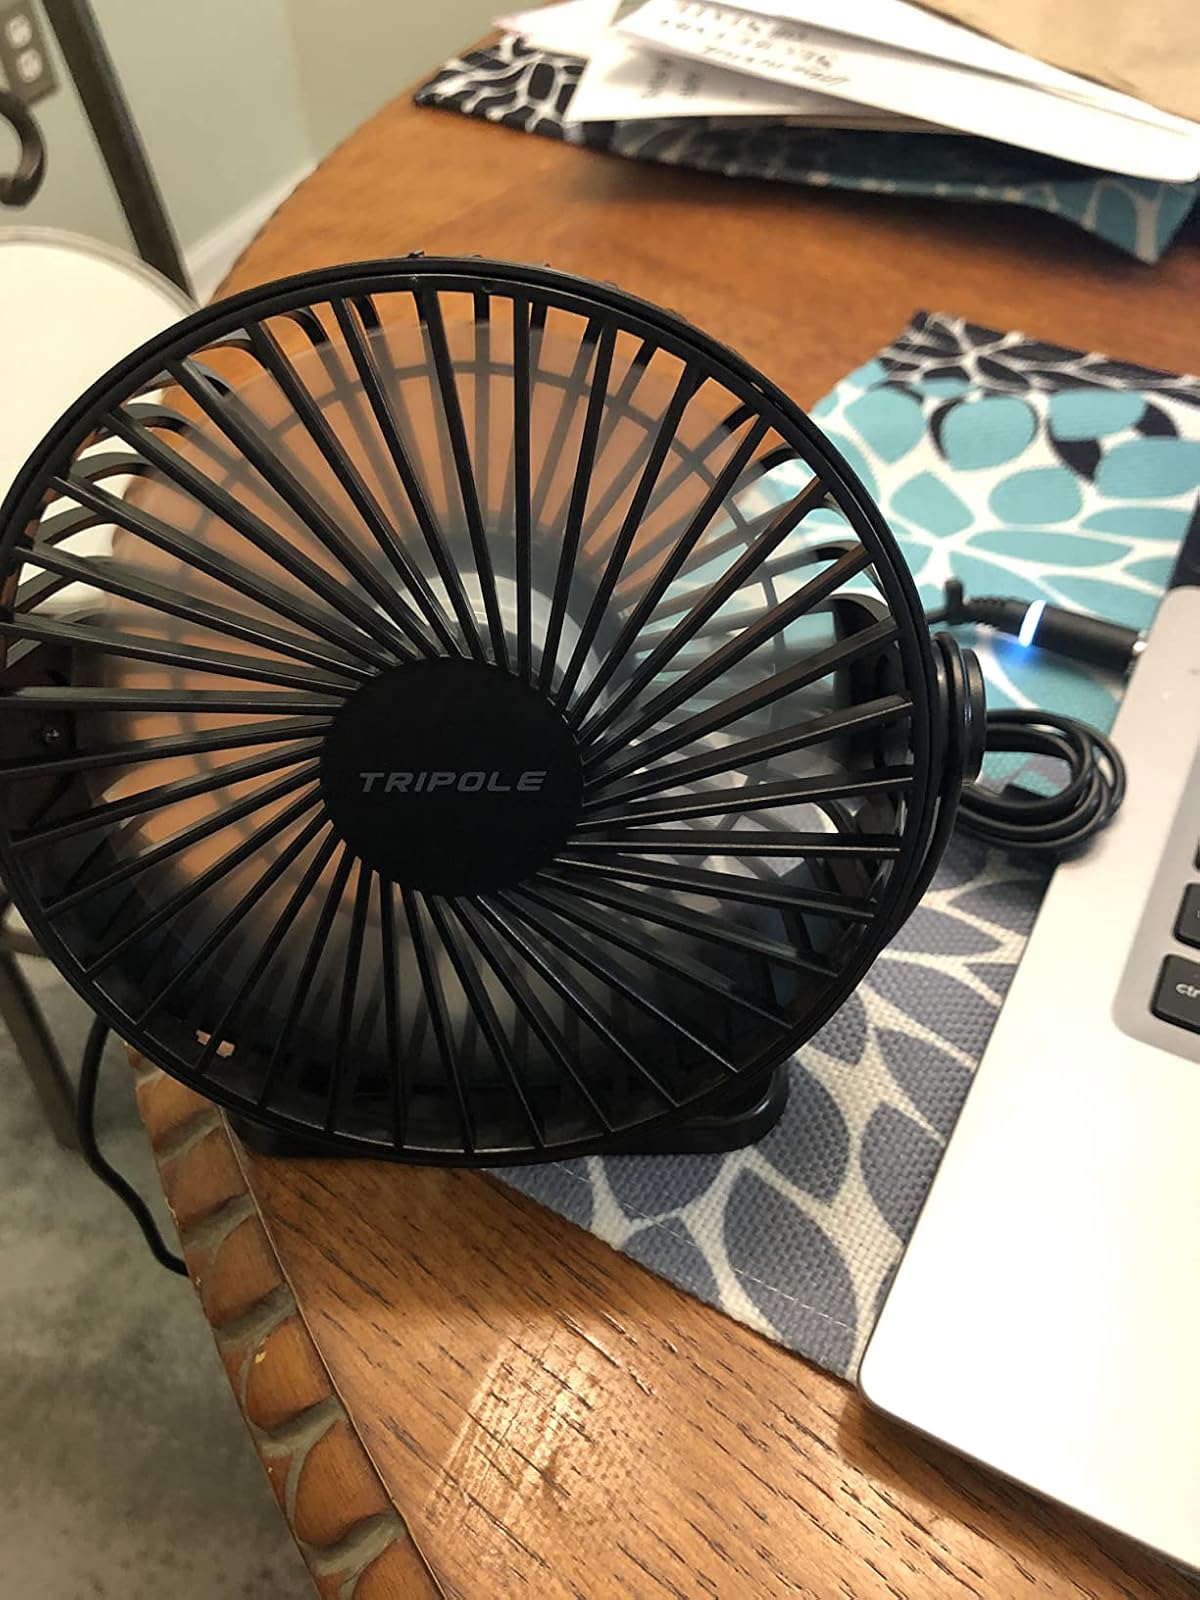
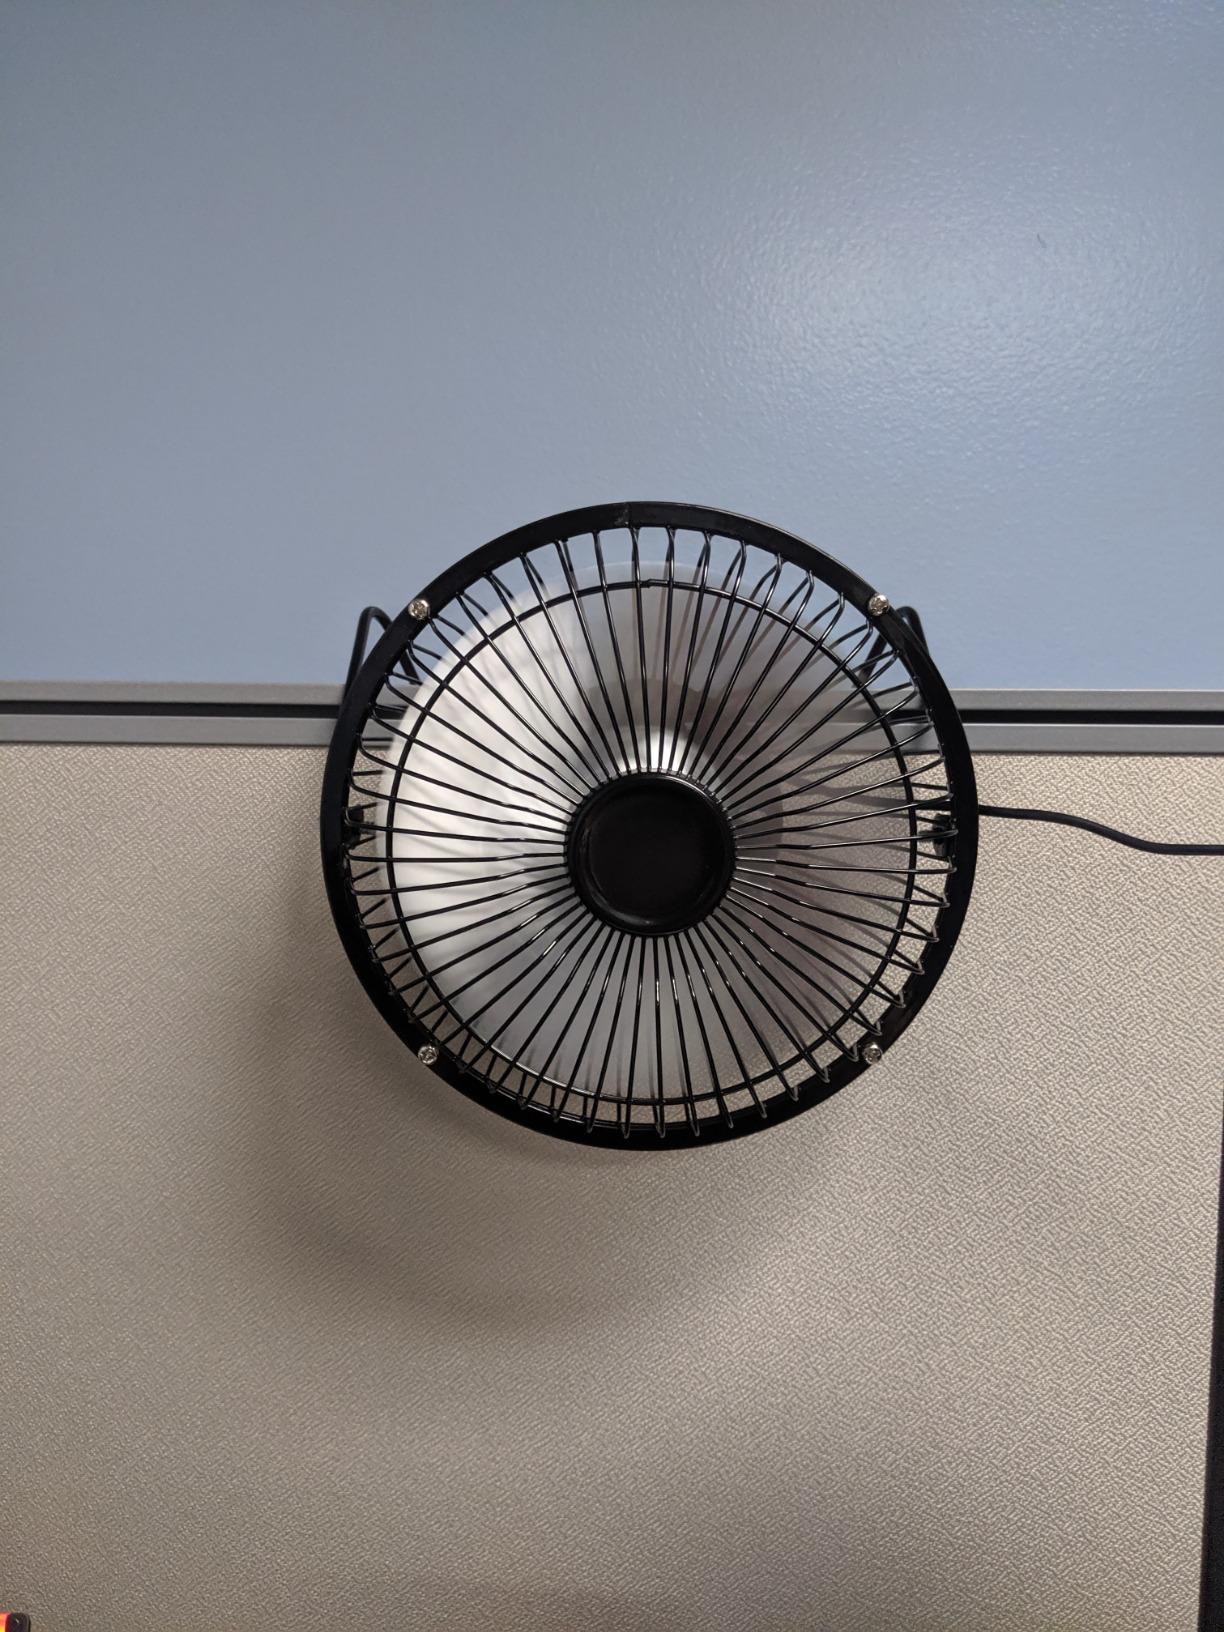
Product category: fan
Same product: no